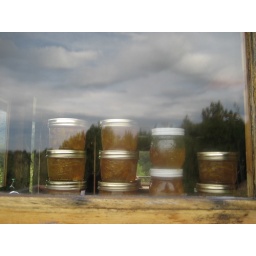
nice reflection in background. Looking into kitchen window from porch #2